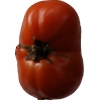
Label: tomato